Tryall

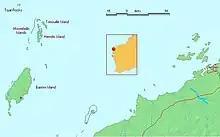
Montebello Islands and the "Tryal Rocks"

Due to Captain Brooke's actions, for well over three centuries there was great confusion as to the exact position of the Tryal Rocks. William Dampier, for example, was one mariner who searched for them. After examining the records and Thomas Bright's letter in 1934 historian Ida Lee proved that what was then known as Ritchie's Reef was the site. The "Australia Pilot" was subsequently amended and the reef renamed.